Cuauhtémoc Blanco

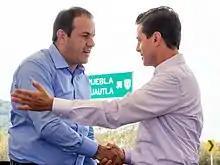
Blanco shaking hands with Enrique Peña Nieto, December 2018

Blanco is considered to be one of the greatest Mexican footballers of all time, as well as one of the best penalty takers of all time, having scored 71 out of 73 penalties in his career, giving him a 97.26% success rate from the spot.